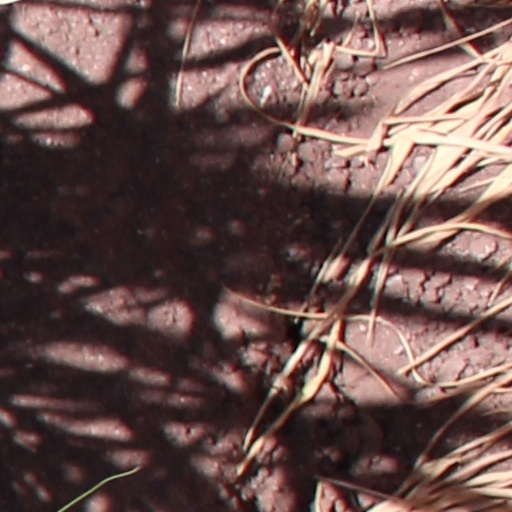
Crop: wheat